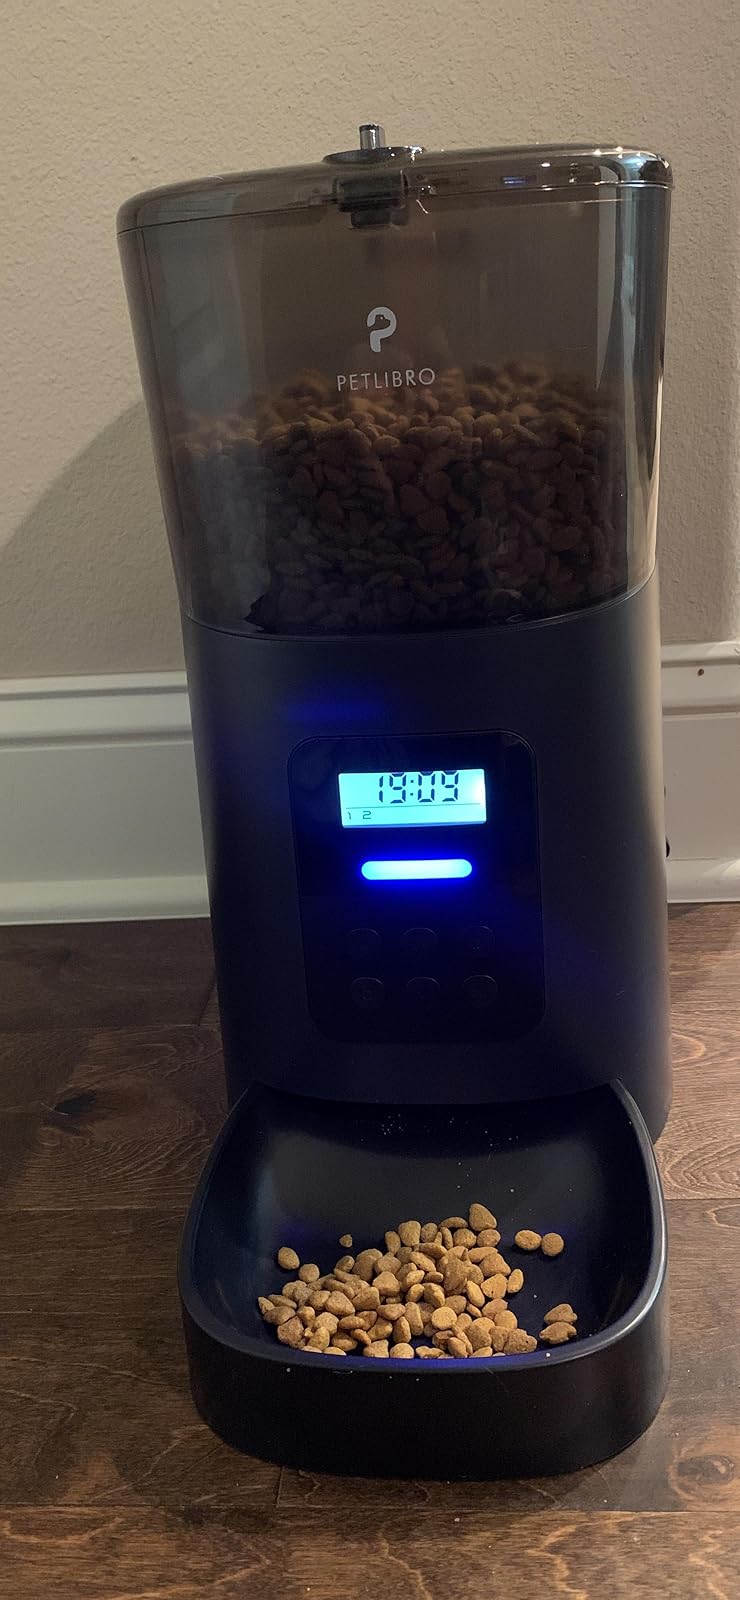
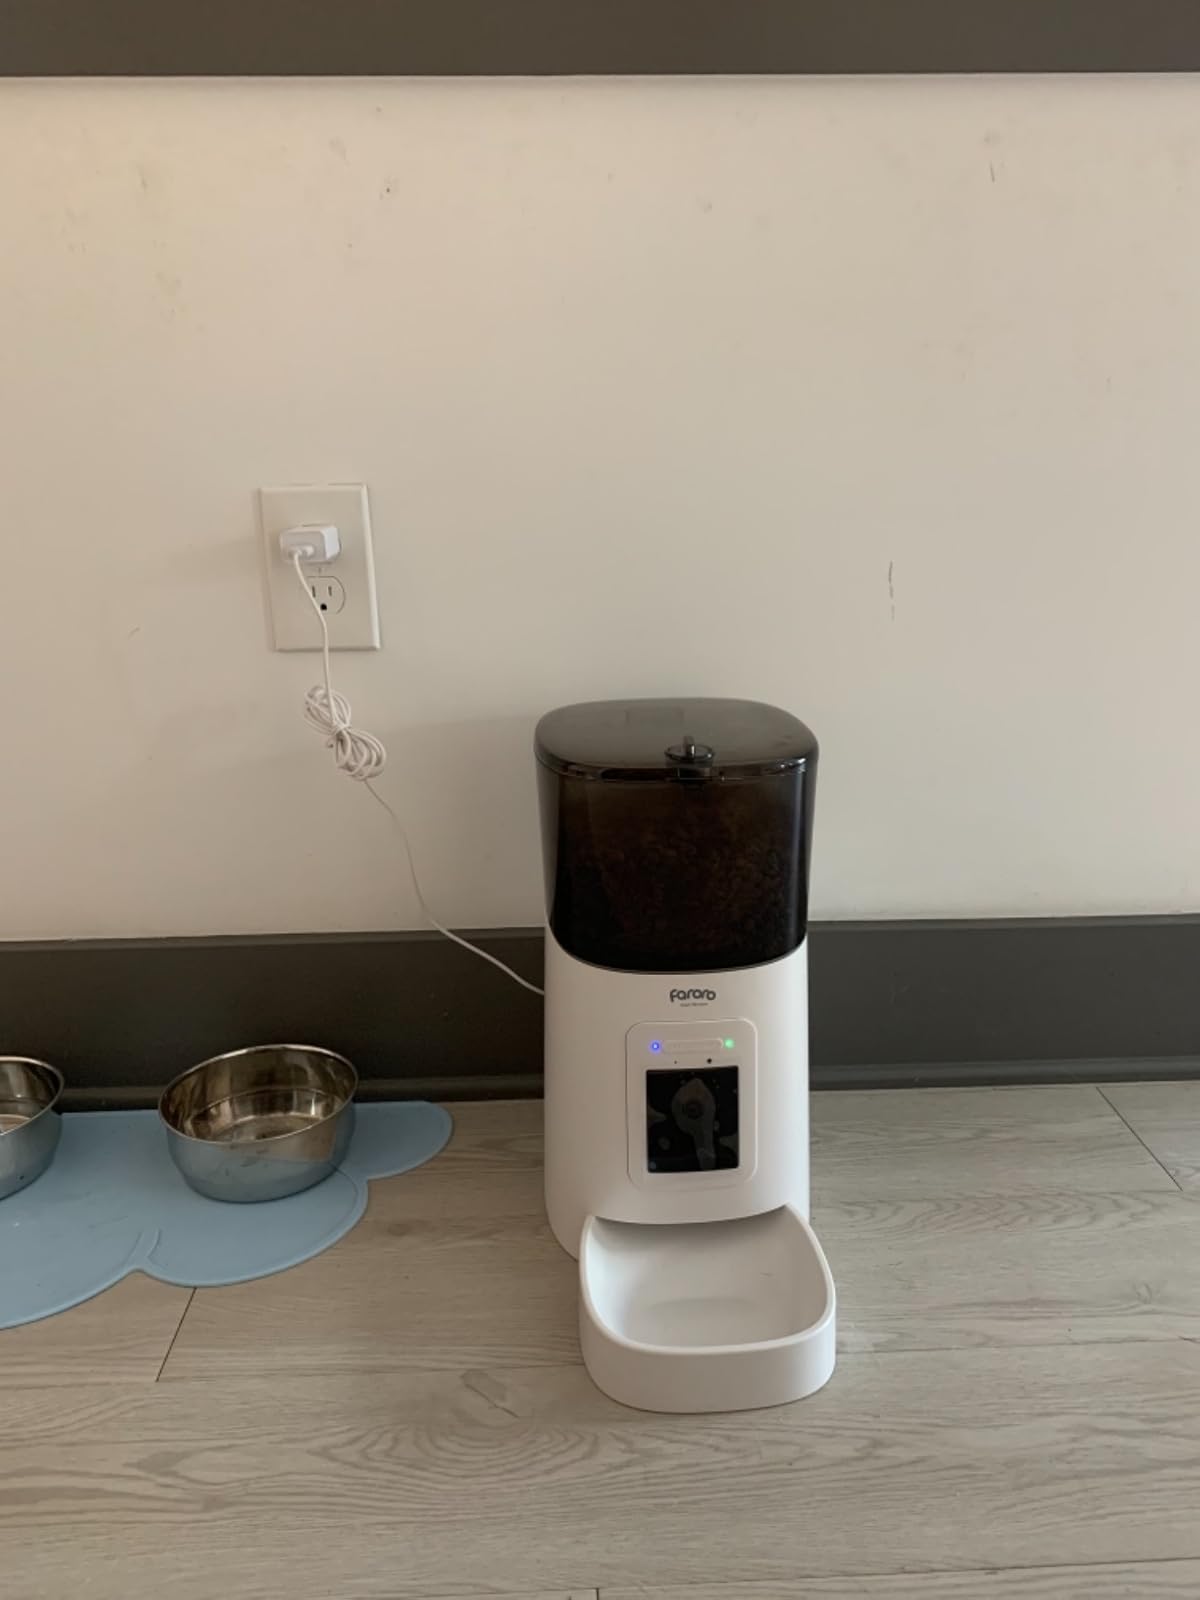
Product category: items_feeder
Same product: no